Mahendra of Nepal

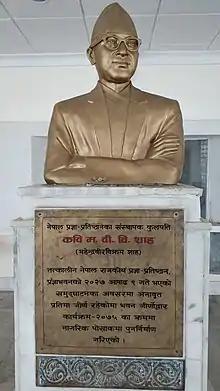
Nepal Academy's founding chancellor poet म. वी. वि. शाह's half bodied statue

In order to preserve the local traditions, religion and culture, way of life, festivals and languages, he had established the Royal Nepal Academy (Nepali:- नेपाल राजकीय प्रज्ञा प्रतिष्ठान) and National Dance Academy (Nepali: राष्ट्रिय नाचघर) and other institutions. Royal Nepal Academy later renamed as Nepal Academy started translating foreign literature to Nepali language giving access to the people for foreign literature. In 1961 Nepal Association of fine arts later known as Nepal Academy of Fine Arts (Nepali:नेपाल ललित कला प्रज्ञा प्रतिष्ठान ) was established. This along with Srijana Fine Arts School were some prominent established made to promote contemporary art in the nation. Furthermore, under the instruction of Mahendra, the government established Ratna Recording Sansthan to facilitate Nepali artists who otherwise were travelling to Calcutta for recording songs. This corporation paired with Radio Nepal to increase the reach of produced records of Nepali national music. King Mahendra was a great lover of Art. In his leadership National Numismatic Museum was established in 1962 to preserve the national history, art and culture. To promote the art and the artist in the nation, he conceived a Public-Private partnership organization and established Nepal Art Council in 1962. In 1962, Nepal Sahitya Sansthan was established to stimulate public's interest in art and culture through literature. In 1965, Panchayat Government initiated a program where actors and directors were sent to India for special training. Later, Mahendra Pragya Puraskar was introduced which awarded to contributors of Nepali language, arts and culture every two years. King Mahendra as a chancellor of Nepal academy started the tradition of All Nepal poetry competition on his birthday where winners are awarded with cash prizes. In 1966, on the personal request of Mahendra, the first private bannered Film, Maitighar was produced in the country. Mahendra wrote songs for the film and also provided some funding. In 1967, National archive was established to document and preserve the history and historical documents. Kaiser Library was established in 1969 when the ownership of Kaiser Shumsher Jung Bahadur Rana's history and books collection came under the ownership of the government. King Mahendra made this property accessible to the public with the donated personal collection by his widow Krishna Chandra Kumari Devi. In 1970, the king discussed with Dev Anand, an Indian actor, director and producer, to produce film in Nepal to promote the local cultural heritage and depict the hippie culture. The movie showcased the cultural heritage of the country to the world for the first time such as ancient Kasthamandap, Basantapur Durbar Square as well as Bhaktapur durbar square and showcased the hippie culture.